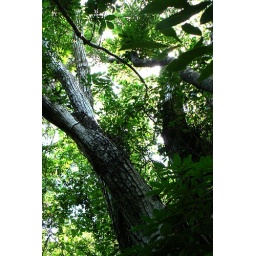
Salam (or tzalam) trees in the forest behind Tubroos Farm, Sarteneja.